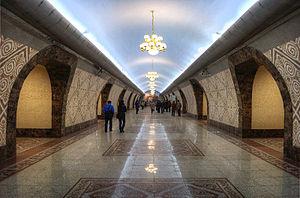
Le métro d'Almaty est un système de transport rapide à Almaty.